WRVW

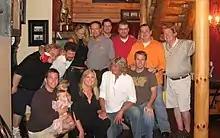

On February 15, 1996, at 3 p.m., air personality Gator Harrison was joined in the studio by pop artist Lisa Loeb, and the station changed its branding to "107.5 The River", and its format to hot adult contemporary. A few days later, the callsign changed to WRVW. Over the next few years, however, the station's format gradually returned to Top 40. The station, to this day, still promotes itself as "The River". After a series of ownership changes, WRVW was acquired by Clear Channel Communications (now iHeartMedia). The station's long-time flagship show was "Woody and Jim in the Morning", hosted by Woody Wood and Jim Chandler, who previously worked together at stations in Albany, New York, and San Diego, before departing the station in May 2023. The staff had been remarkably consistent through the Rich Davis era but changed after his departure. Rich Davis, who joined from WZEE in Madison in 2000, was the operations manager/program director until late 2011. "Madison" (who voice-tracks from WQEN) now handles 1–3 p.m., but has been with the station since 2004 and tracked the whole midday show until mid-2008. Ryan Seacrest's show joined the lineup in August 2008, weekdays from 12–3 p.m. but added an extra hour in June 2009 and now runs 9 a.m.–1 p.m. "Ryno" holds down afternoons and has done so since early 2003. "Butter" – famous for his "What's Down Butter's Britches" game, has been with the station on and off for years, but was the full-time night jock and music director from 2004 until late March 2012. Program director Brian Mack was made Rich Davis's replacement in spring 2012. "Scooter" and "Lunchbox" worked mostly on weekends.